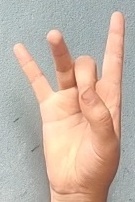
ASL sign: 8